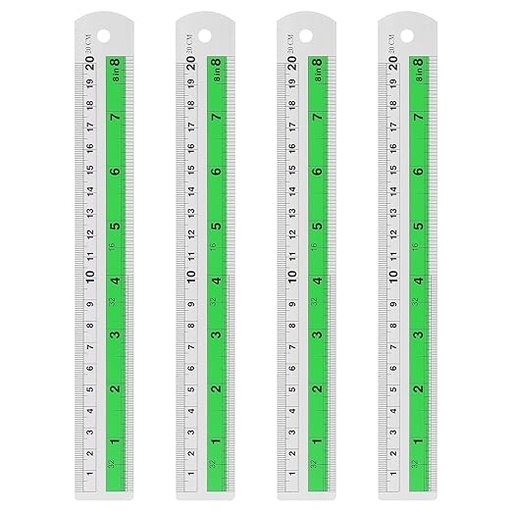
HARFINGTON 4pcs Metal Straight Ruler 20cm Metric SAE Aluminum Alloy Measuring Rulers Scale Tool with Hole for Measure Study Reading Classroom Office, Green
About This Size - Straight ruler measuring range: 20cm / 7.87"; system: metric and SAE; minimum scale: 1mm / 0.04"; width: 28mm / 1.1", package include: 4pcs x straight rule. Material - The straight ruler is made of aluminum alloy, making it anti-rust and anti-corrosion, as well as hard and durable. This construction ensures that it is not easily deformed or damaged, thereby ensuring measurement accuracy. Anodized surface treatment, ensuring lightweight construction while significantly enhancing its wear resistance and anti-corrosion performance. Feature - The ruler features ink printing technology on its surface, ensuring that the scale is clear and sharp, remaining non-fading and non-blurring even after long-term use. It has a dual-scale design, and the back is carefully printed with a complete set of conversion formula for metric and SAE units, allowing beginners to quickly master unit conversion skills. Additionally, it includes a hanging hole design for convenient storage and accessibility. Application - The dual-scale straight ruler is widely used in geometric drawing, plane drawing, composition planning, and mathematical chart drawing; it is suitable for classrooms, architectural design, art design office occasions, and other work environments that require precise measurement or drawing. Note - Try to avoid collision of the ruler with hard objects to prevent damage to the scale and affect the measurement accuracy. Please do not bend the folding ruler to maintain its accuracy and stability.
Brand: HARFINGTON
Category: Hardware > Tools > Measuring Tools & Sensors > Rulers